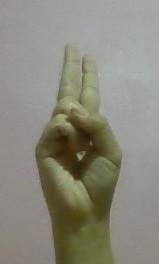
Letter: taa